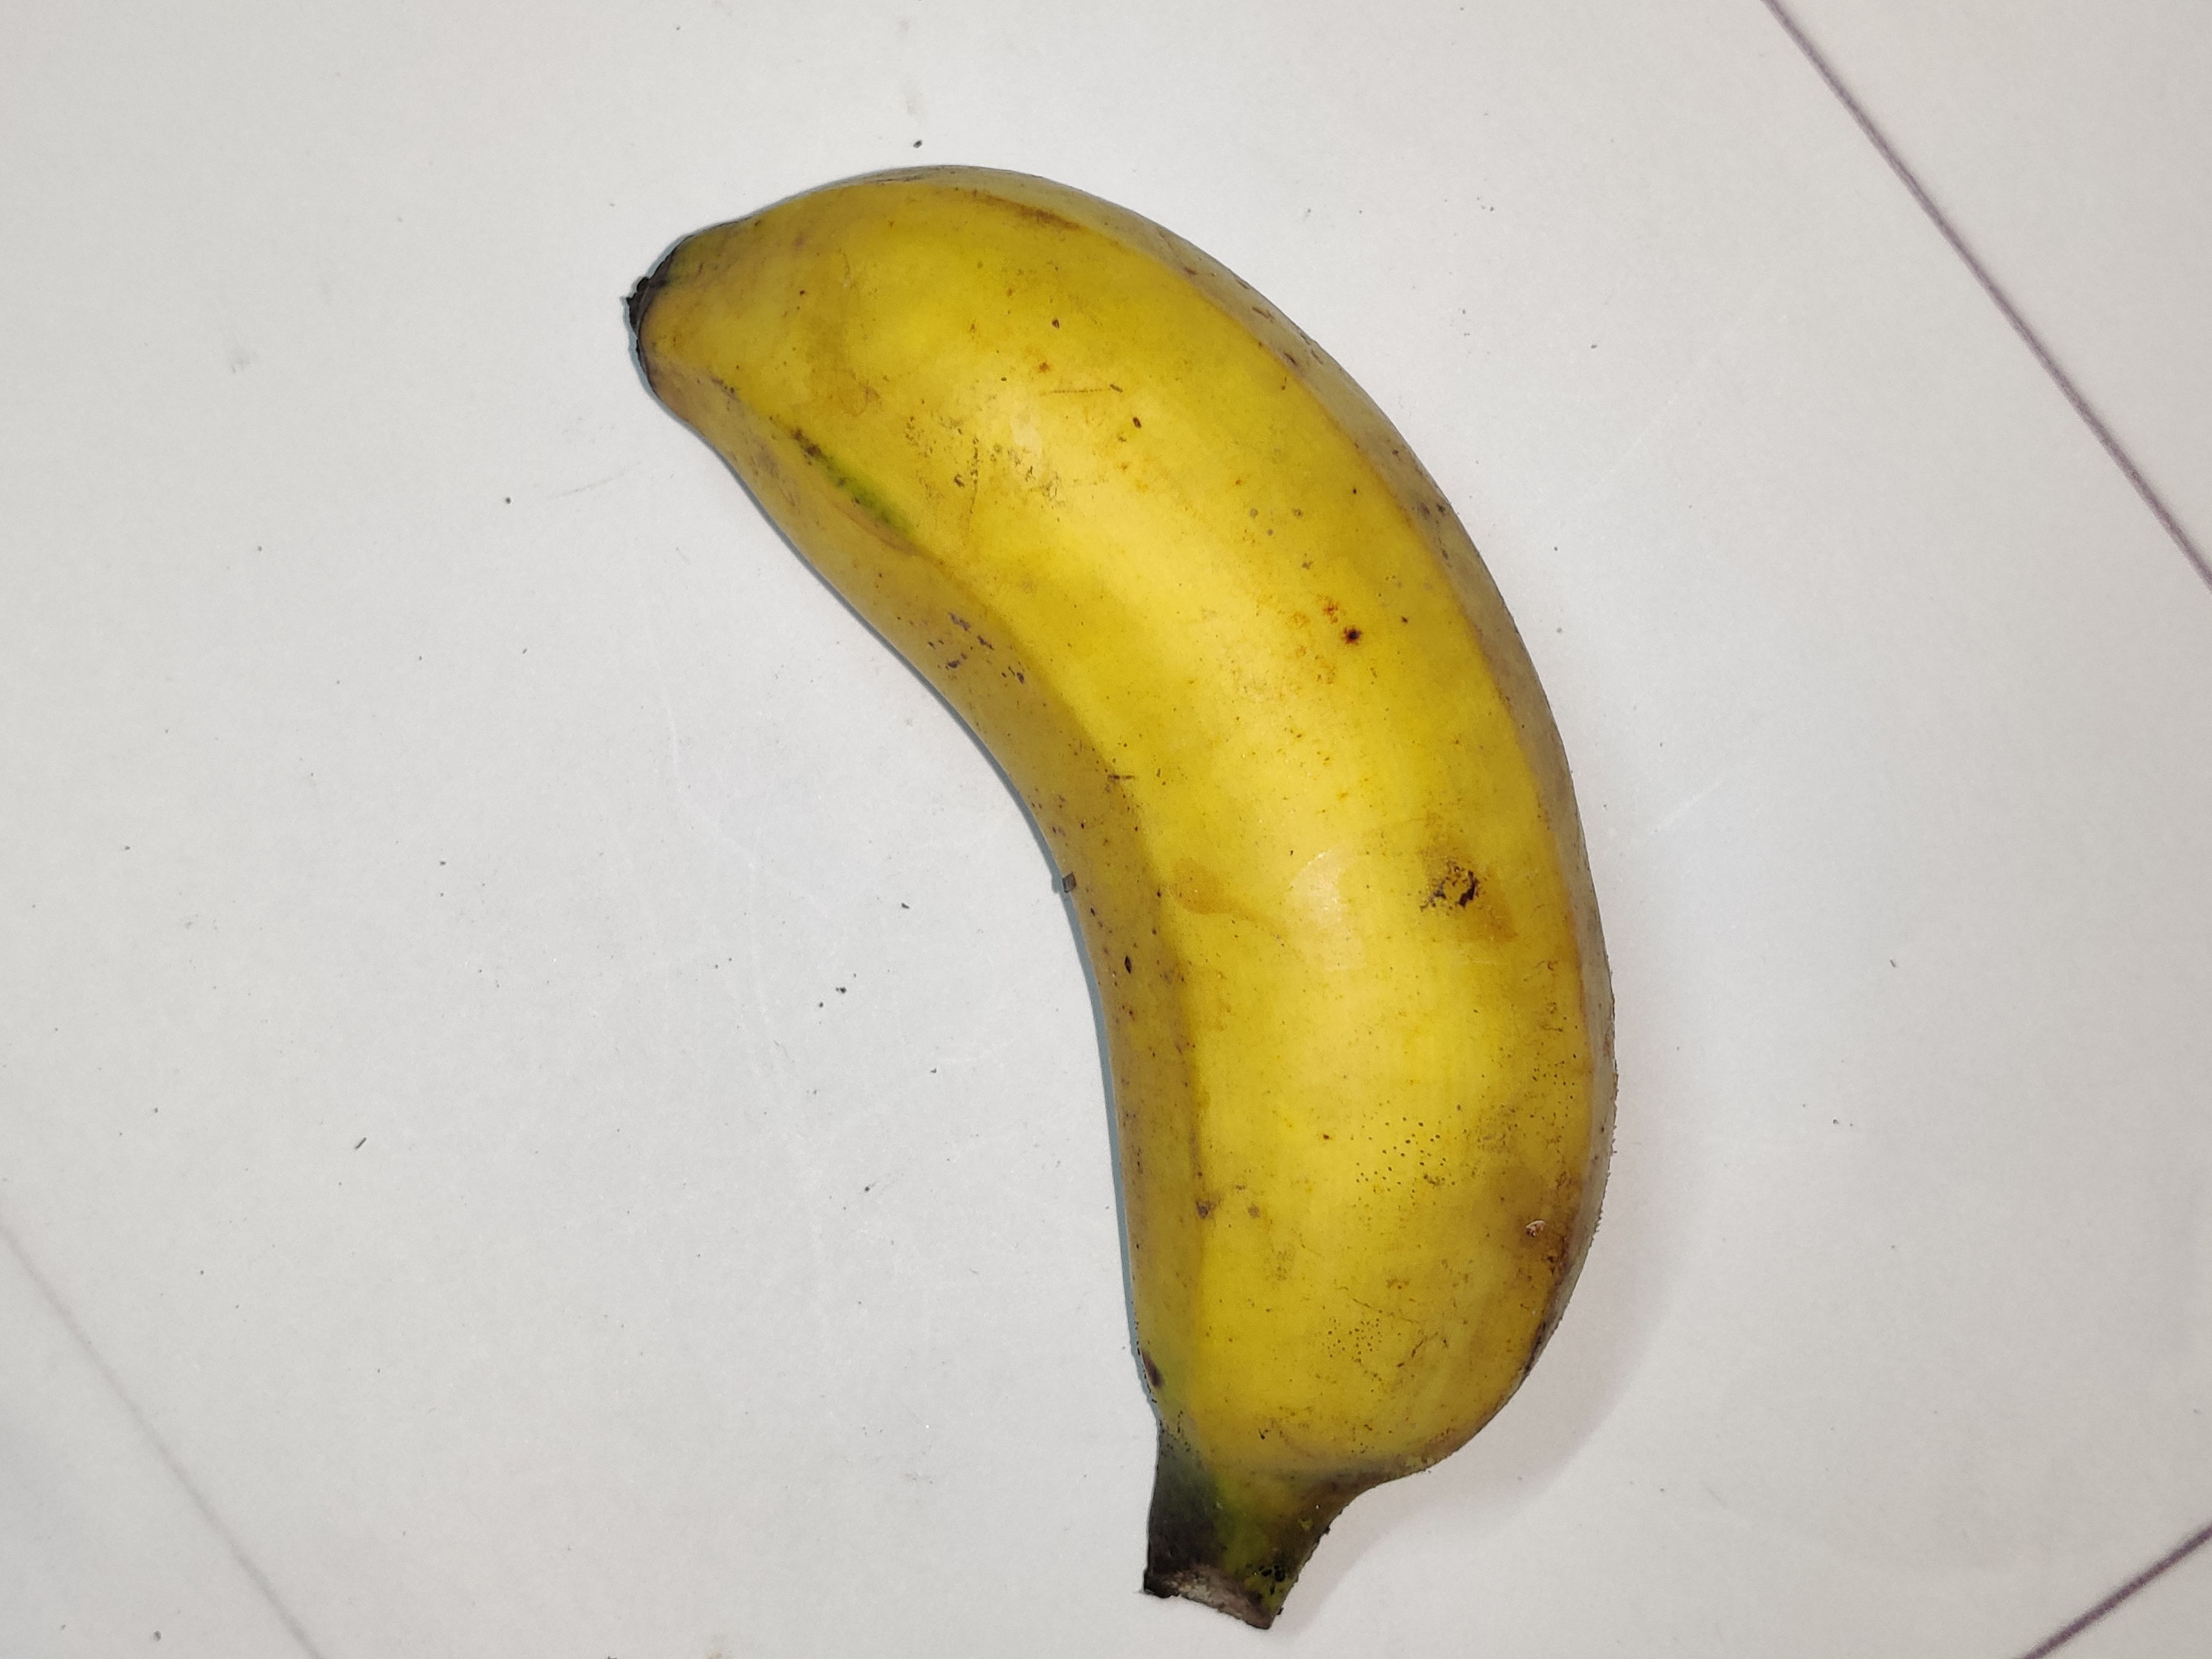
Fruit: banana
Grade: 1st-grade